Roger Ebert

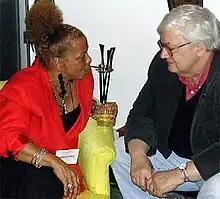
An image of a woman in a red dress speaking with a man, both sitting down.

At age 50, Ebert married trial attorney Charlie "Chaz" Hammel-Smith in 1992. Chaz Ebert became vice president of the Ebert Company and has emceed Ebertfest. He explained in his memoir, "Life Itself", that he did not want to marry before his mother died, as he was afraid of displeasing her. In a July 2012 blog entry, Ebert wrote about Chaz, "She fills my horizon, she is the great fact of my life, she has my love, she saved me from the fate of living out my life alone, which is where I seemed to be heading... She has been with me in sickness and in health, certainly far more sickness than we could have anticipated. I will be with her, strengthened by her example. She continues to make my life possible, and her presence fills me with love and a deep security. That's what a marriage is for. Now I know."